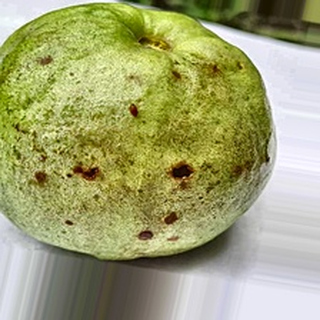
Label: guava_fruit_fly